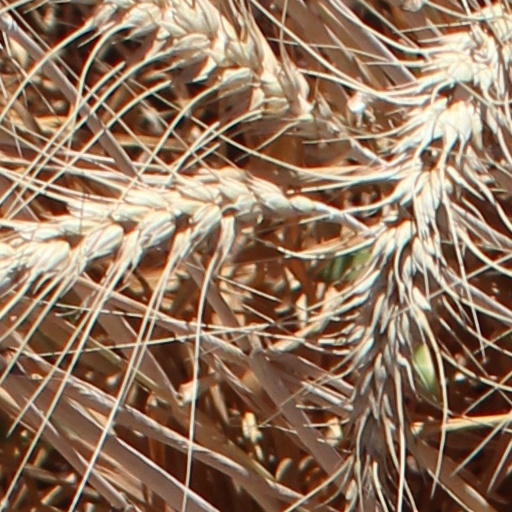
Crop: wheat